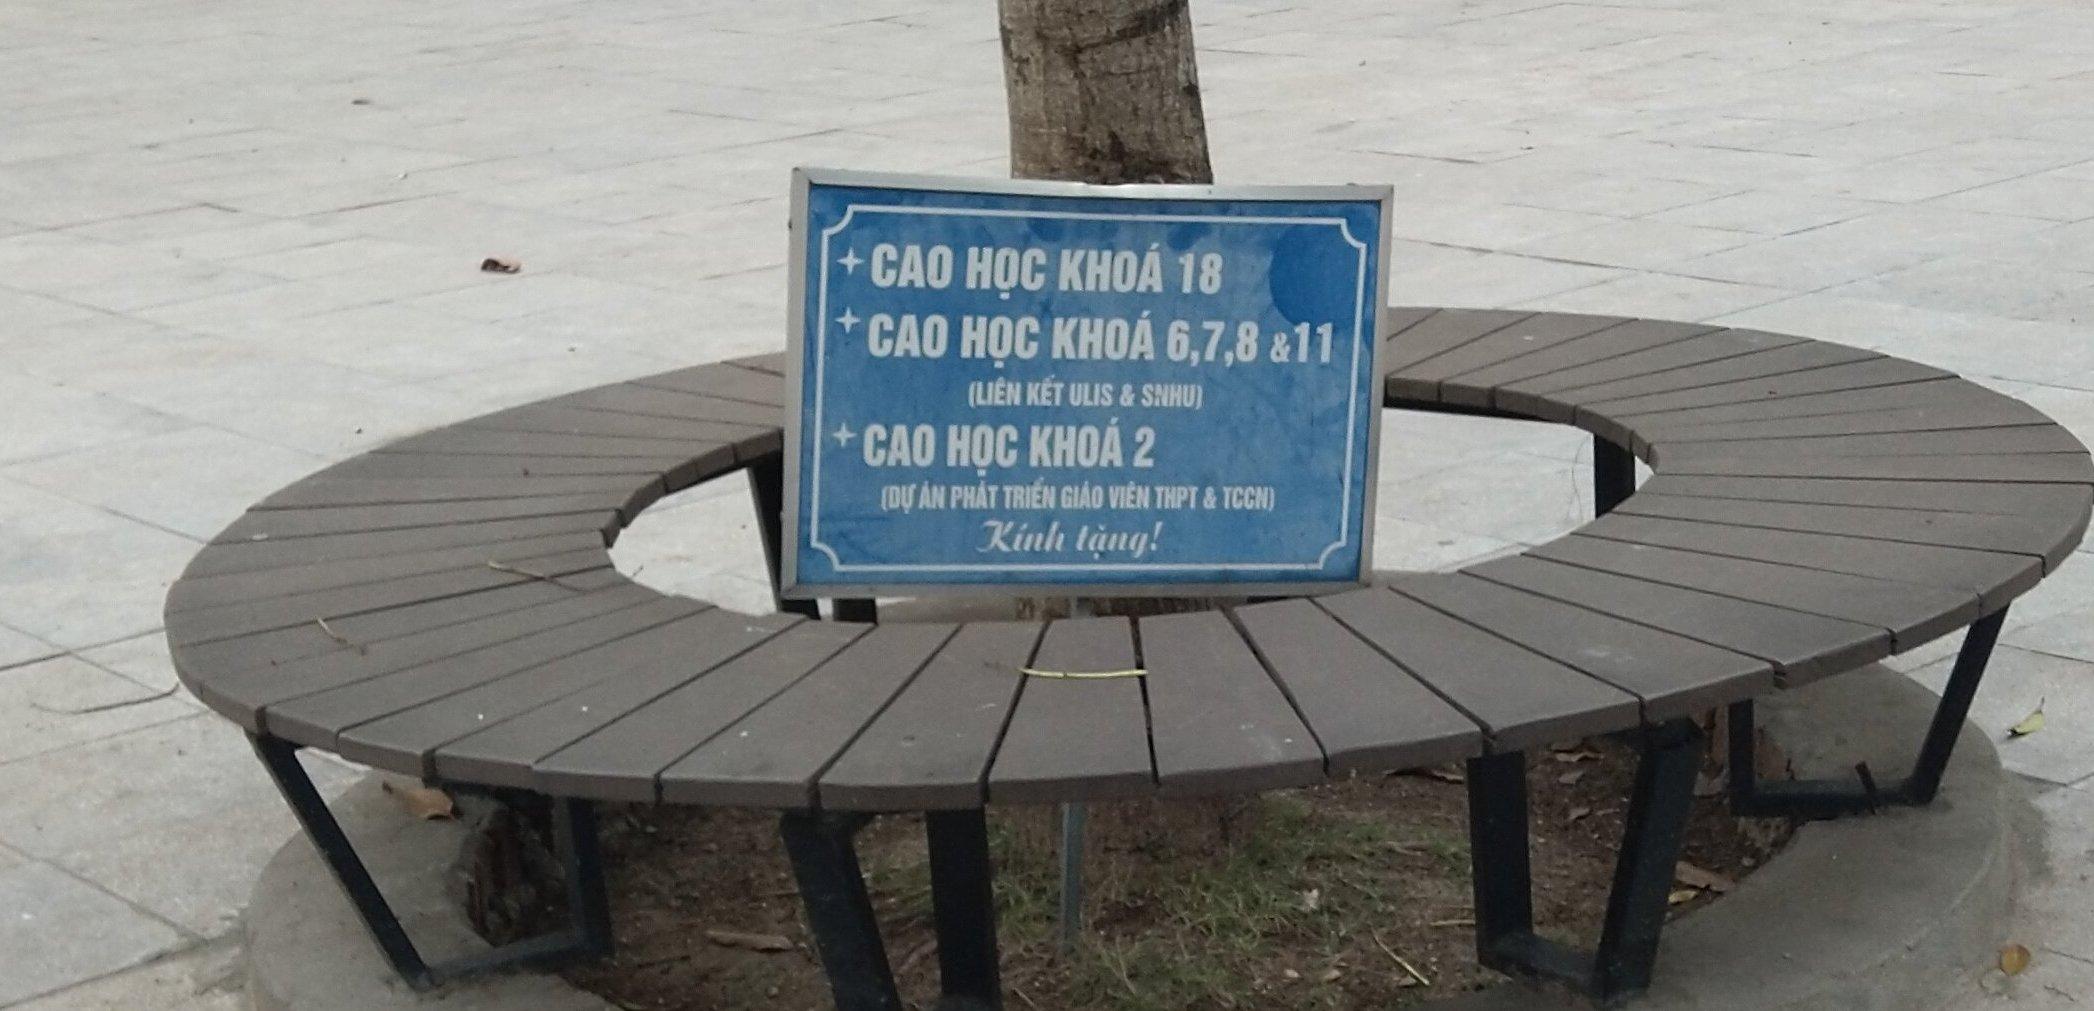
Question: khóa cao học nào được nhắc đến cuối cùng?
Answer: khóa 2